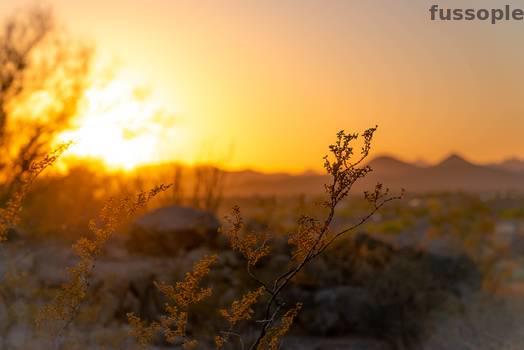
Label: Watermark